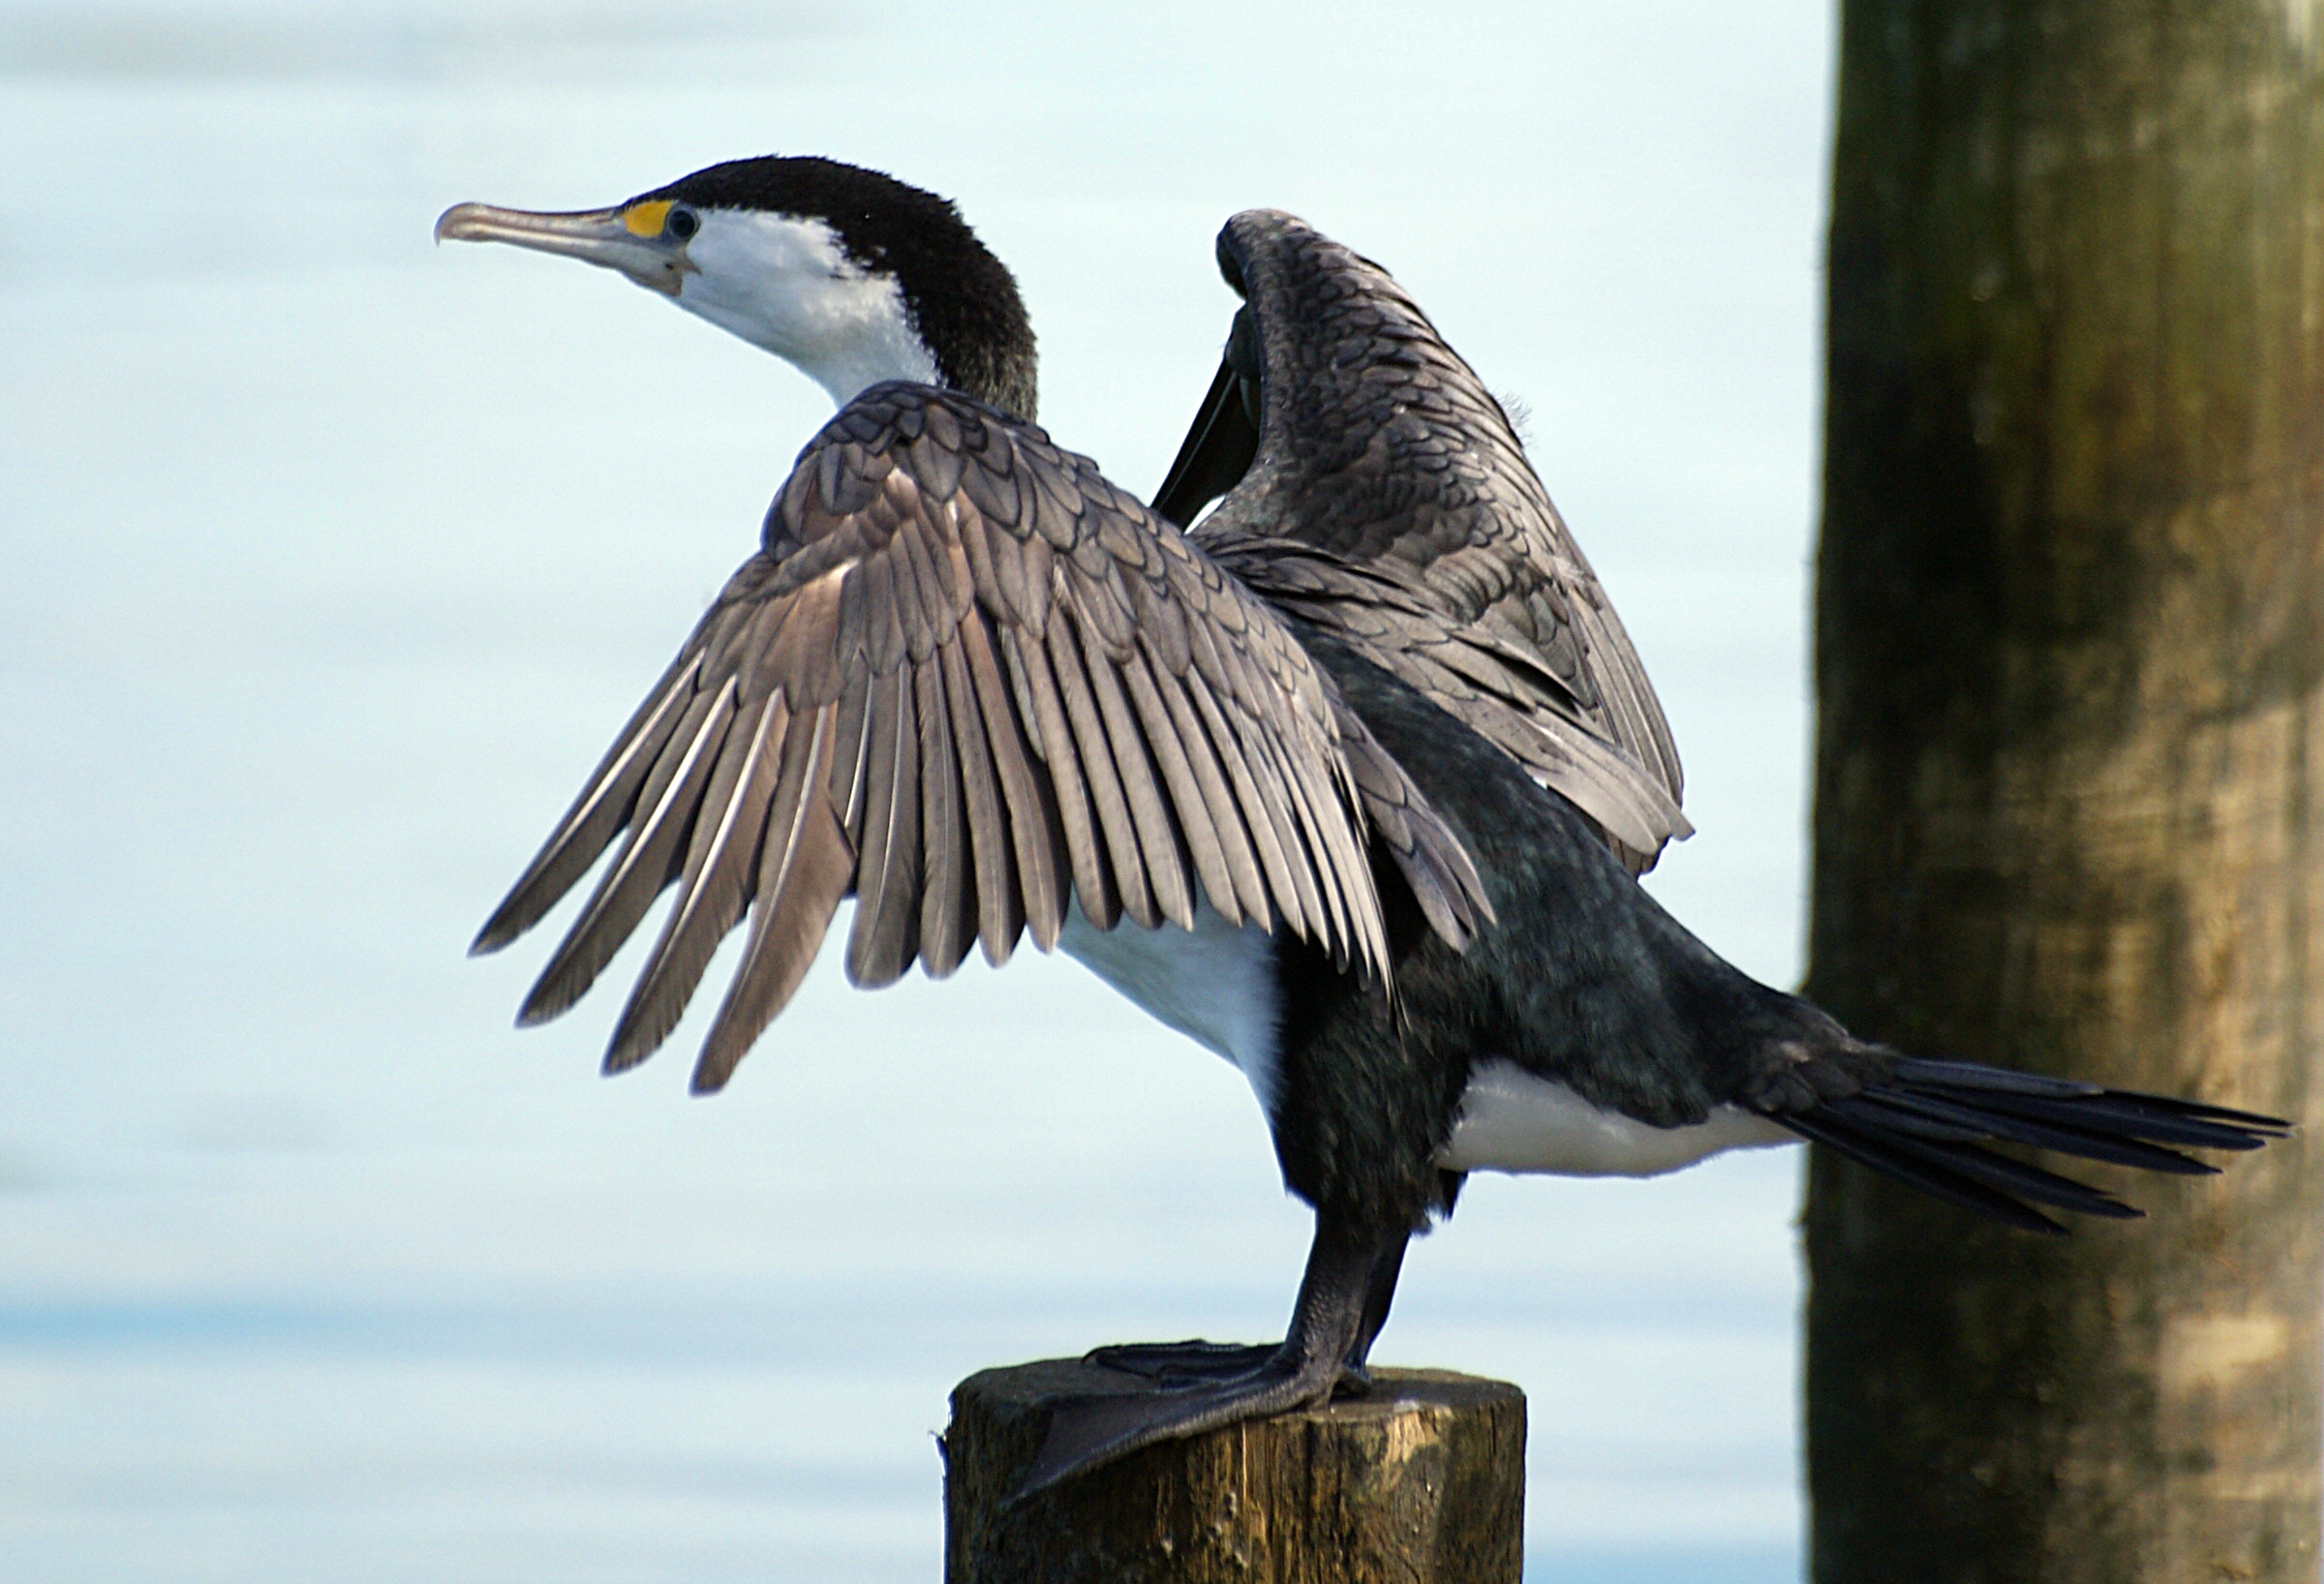
bird, wing, wildlife, beak, fauna, birds, seabirds, marine, vertebrate, cormorant, newzealandbirds, marinebirds, shags, flickrsbestcreatures, piedshag, aquaticbirds, birdsinthewild, phalacrocoraxvarius, webbedfeet, pelagicbirdwatching, divingbird, blackfootedshag, karuhiruhi, coastalbird, shagdryingwings, perching bird, accipitriformes